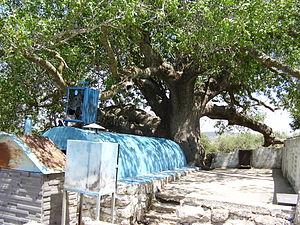
Rabbi Tarfon ou Tarphon, était un prêtre, et un tanna de la génération qui suit la destruction du Temple. Il appartient à la troisième génération des sages de la Michna, qui ont vécu dans la période entre la destruction du Second Temple et la chute de Bethar.